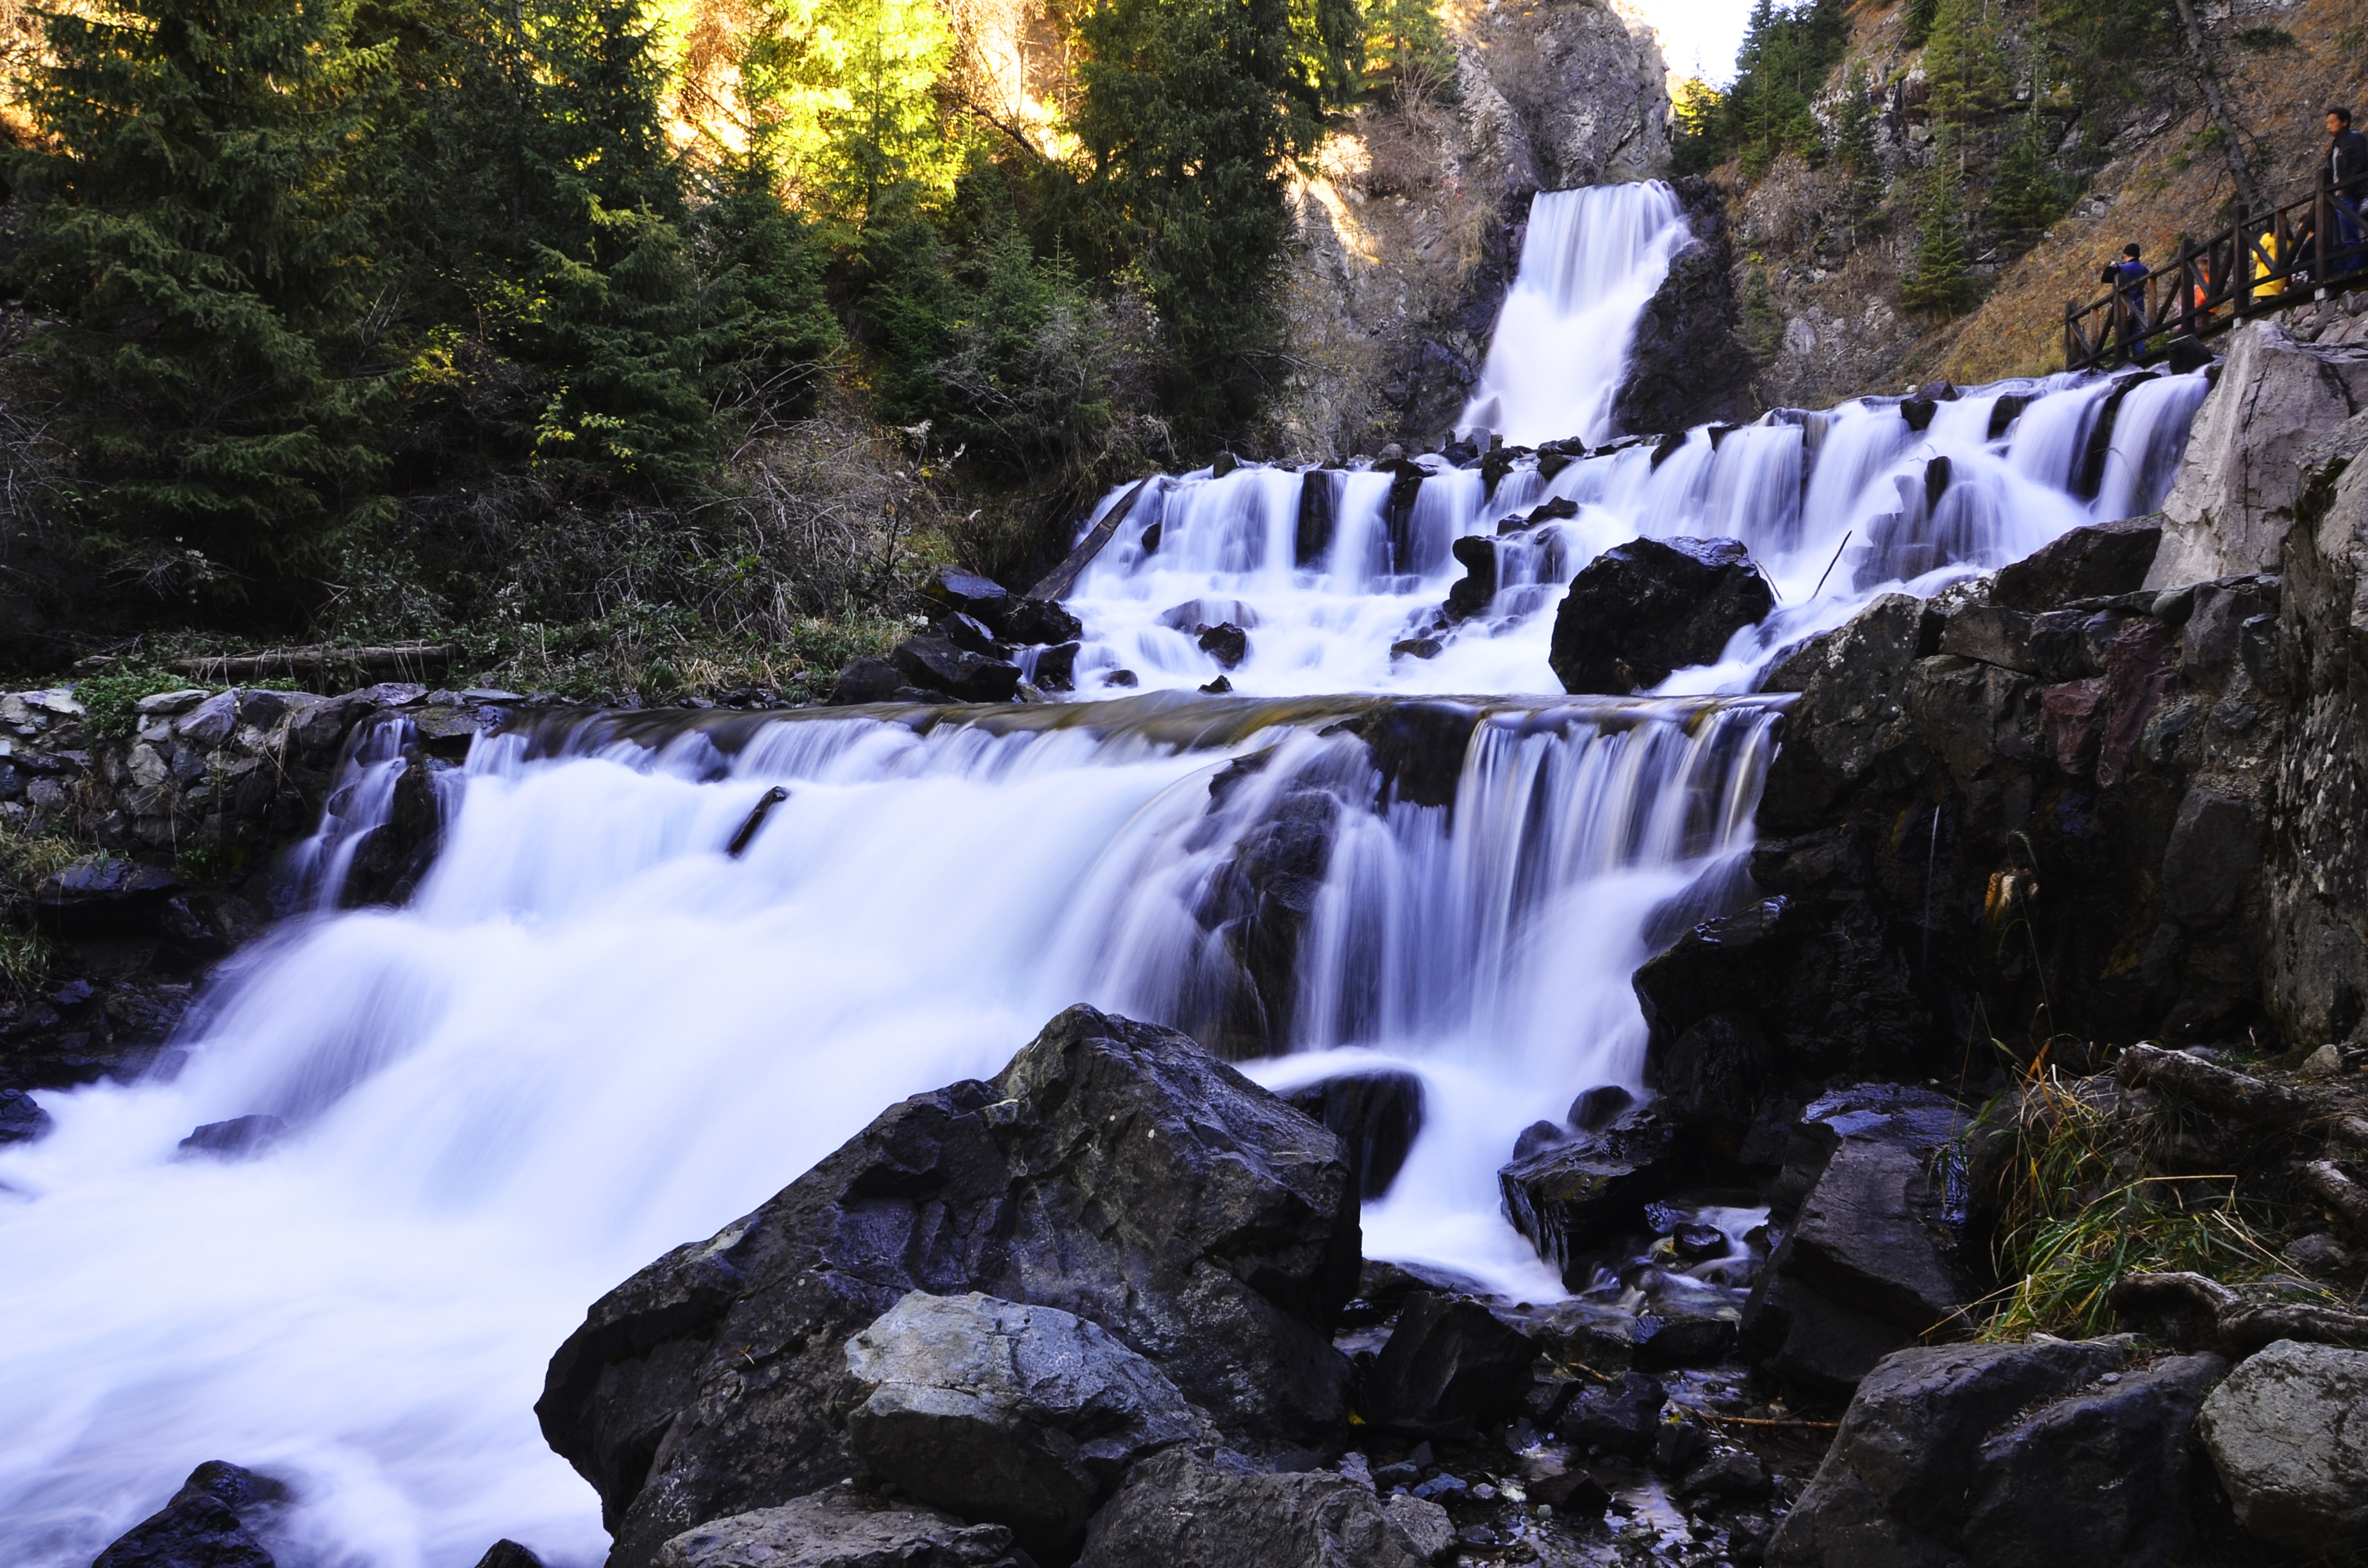
landscape, water, nature, rock, waterfall, wilderness, river, stream, autumn, rapid, season, body of water, falls, wasserfall, water feature, urumqi, tianchi scenic spot